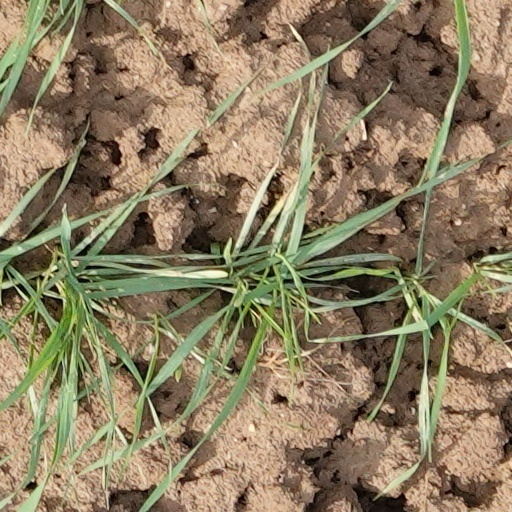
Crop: wheat